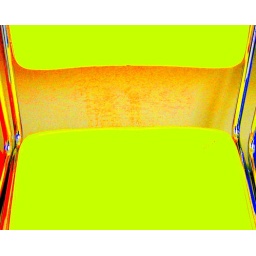
The red chair and blue chair on either side are barely present in their reflections.